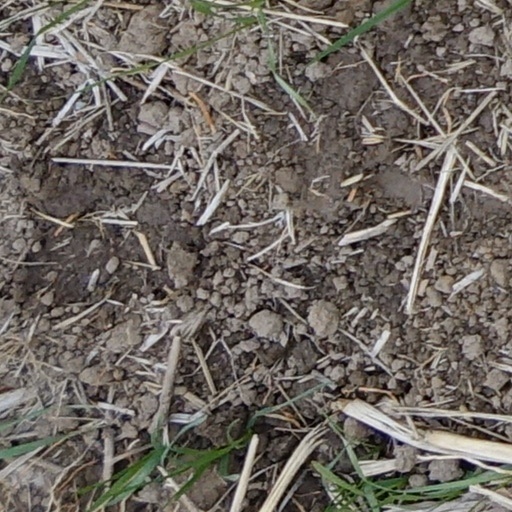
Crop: wheat